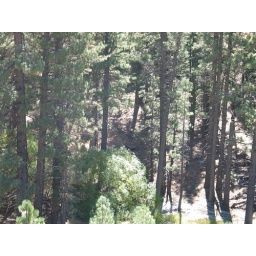
The forest in the mountains between Lake Tahoe and Carson Valley.